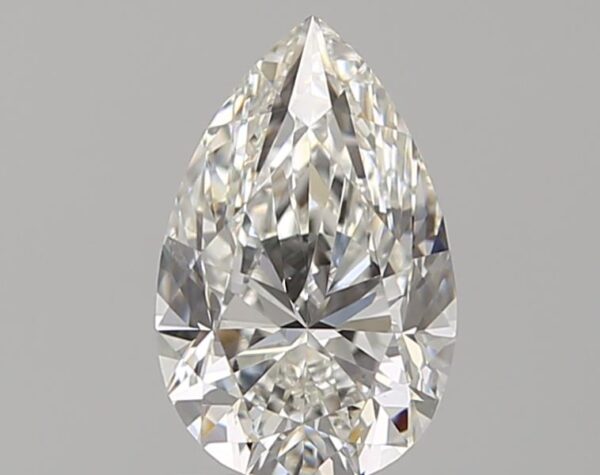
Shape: pear
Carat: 1
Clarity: VS1
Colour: G
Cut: EX
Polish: EX
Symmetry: VG
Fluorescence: M
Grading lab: GIA
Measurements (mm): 8.51 x 5.44 x 3.48